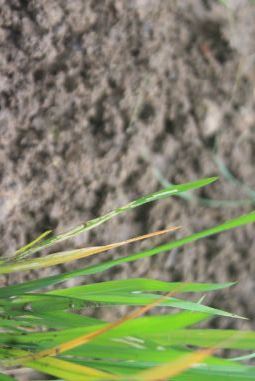
Disease: Tungro